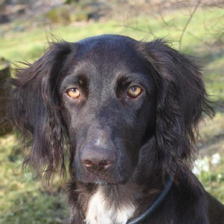
Label: animals